The Amazing Race Vietnam 2015

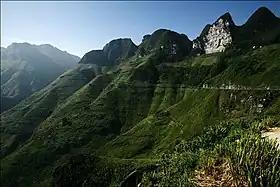
The Mã Pí Lèng Pass hosted the third Pit Stop.

In this leg's Roadblock, one team member had to traverse a rope over two cliffs within a time limit based on the gender of the member performing the Roadblock (10-minutes for male racers, 15-minutes for female racers). If the team member managed to traverse the rope successfully, they would receive their next clue.